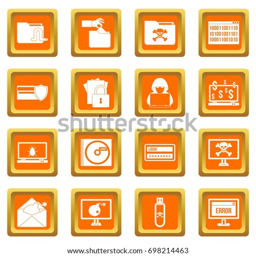
criminal activity icons set in orange color isolated vector illustration for web and any design